Kiska Harbor

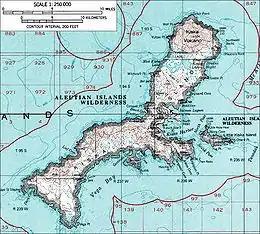
The Kiska Map

Kiska Harbor is an inlet on the east coast of the island of Kiska in the Aleutian Islands in Alaska.